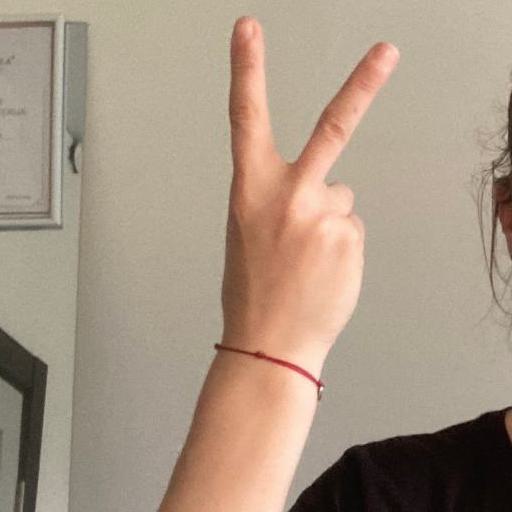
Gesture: peace_inverted